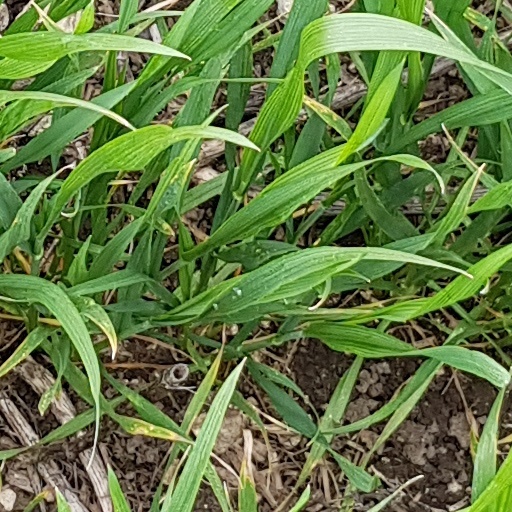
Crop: wheat